Charles Bunworth

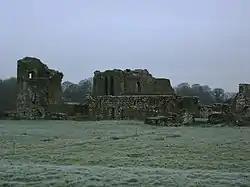
Ballybeg Priory

One week before the reverend's passing, a Mr. Kavanagh, the herdsman for the Bunworth estate, departed for Mallow to pick up medicine for the Rev. Bunworth, who had fallen ill but whose condition was not thought to be terminal. He returned to the house around 11pm and delivered the medicine to one of Charles' daughters, referred to as 'Miss Bunworth' in Croker's retelling. Kavanagh seemed very agitated and, when questioned by Miss Bunworth, he was overcome with grief and burst into a flood of tears, saying ""the master, Miss, he is going from us"".